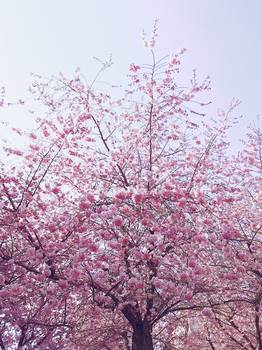
Label: No Watermark